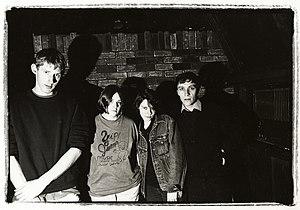
The Pastels est un groupe de pop-rock britannique originaire de Glasgow, fondé au début des années 1980 par Stephen McRobbie. Leurs premiers singles sortirent à partir de 1983 sur des labels confidentiels tels que Creation Records, Glass Records ou Rough Trade. De cette époque datent des chansons culte comme Million tears ou Baby Honey, merveilles pop au charme rehaussé par une production encore artisanale.